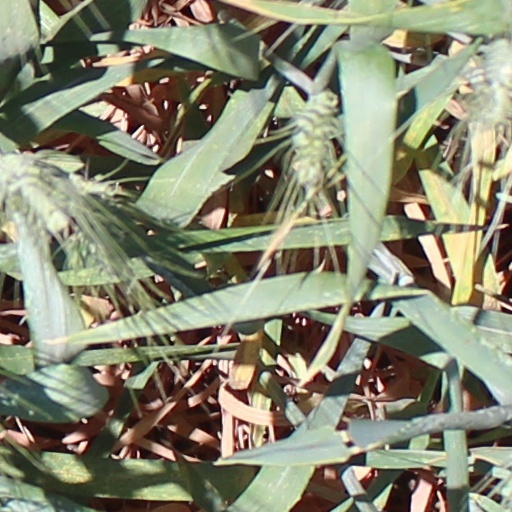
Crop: wheat